Frederic Chapman

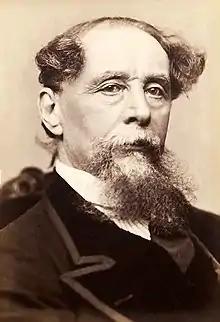
Chapman & Hall published Charles Dickens for much of his career

In 1860 Frederic Chapman projected "The Fortnightly Review", which was eventually published twice a month in 1865 and was first edited by George Henry Lewes. When John Morley was appointed editor in 1867 it became a monthly periodical. When Morley retired from the editorship in 1883 he was succeeded in turn by T. H. S. Escott, Frank Harris, and W. L. Courtney. "The Fortnightly Review" was not a commercial success and in 1869 to attempt to raise new capital Frederic Chapman sold a third of the company to Anthony Trollope, who passed it on to his son, Henry Merivale Trollope, who remained a partner for three and a half years. On the retirement of Edward Chapman from Chapman & Hall in 1866 Frederic Chapman became the head of the firm. His biographer, Robert L. Patten, wrote: "Chapman, backed by several wealthy friends, arranged for a multi-year buy-out and became chief proprietor. In this position he embarked upon a pushing and successful policy of bulk sales to large distributors for railway and overseas markets. Such transactions moved a great deal of paper for comparatively little administrative effort." For a time he published the works of William Makepeace Thackeray, Thomas Carlyle, Harrison Ainsworth, Edward Bulwer Lytton, Robert Browning and Elizabeth Barrett Browning, Arthur Hugh Clough, Charles Lever, Elizabeth Gaskell, Charles Kingsley, Anthony Trollope and George Meredith were all clients of the firm. In 1880 Chapman turned his business into a limited company, at the head of which he remained until the time of his death. On 28 March 1870, three months before his death, Charles Dickens signed an agreement with Frederic Chapman and Henry Trollope confirming their shared ownership of Dickens's copyrights. Chapman bought the remainder of those copyrights after Dickens's death; he also carefully cultivated Dickens' relatives Georgina Hogarth and Mary Dickens when they proposed to edit Dickens's letters. Dickens, in fact, made Chapman & Hall rich.